White Wings

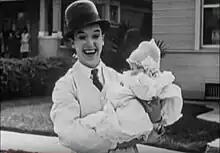

White Wings is a 1923 American silent comedy film starring Stan Laurel.